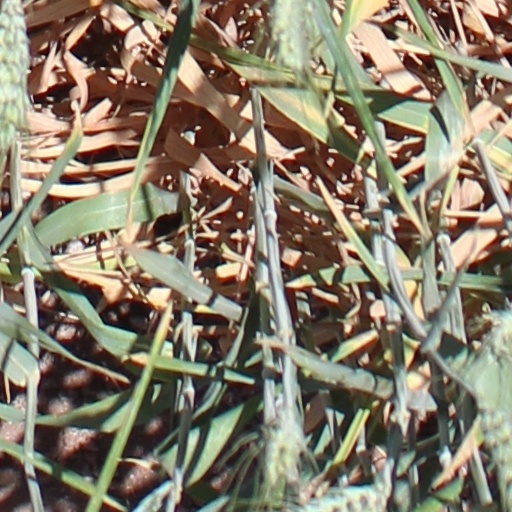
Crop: wheat